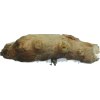
Label: ginger